History of Sunda Kingdom

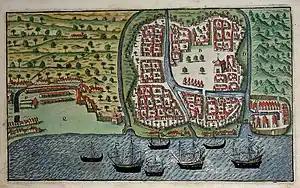
The Port of Banten in the 16th century. The Islamic Sultanate of Banten was responsible for the demise of Hindu Sunda Kingdom, and supplant it as the dominant polity in western parts of Java on the following centuries.

This trade and defence treaty with the Portuguese, the Luso Sundanese Treaty, was fallen apart tremendously due to Portuguese failure to deliver their promise to construct the fortress in Kalapa. The delay was caused by troubles in Portuguese Goa in India. To make things worse, in 1527 Fatahillah, a military general sent from Demak, managed to capture the Sunda Kalapa harbour just before the Portuguese returned.